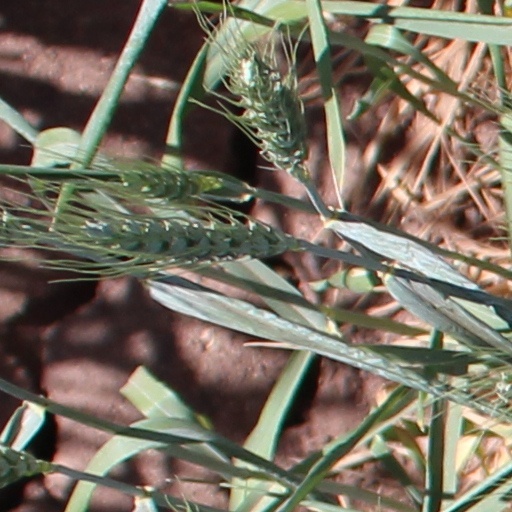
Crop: wheat